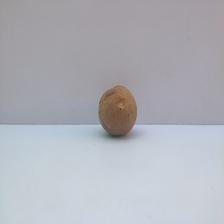
Size: Spoiled